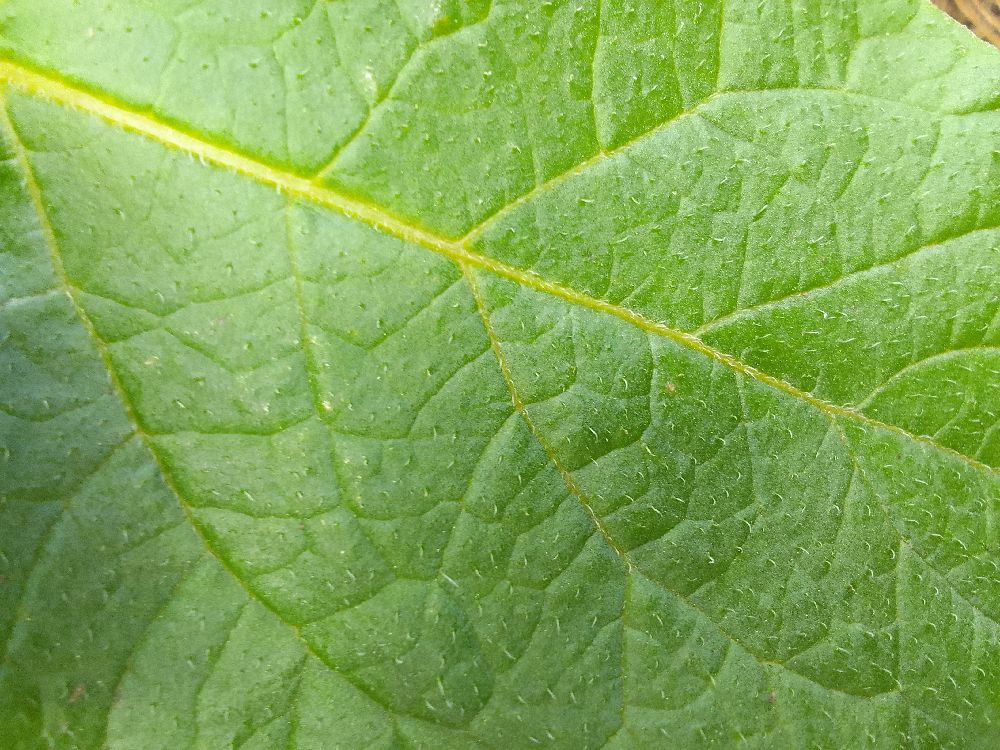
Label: Healthy